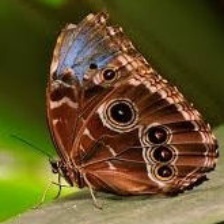
Species: BLUE MORPHO